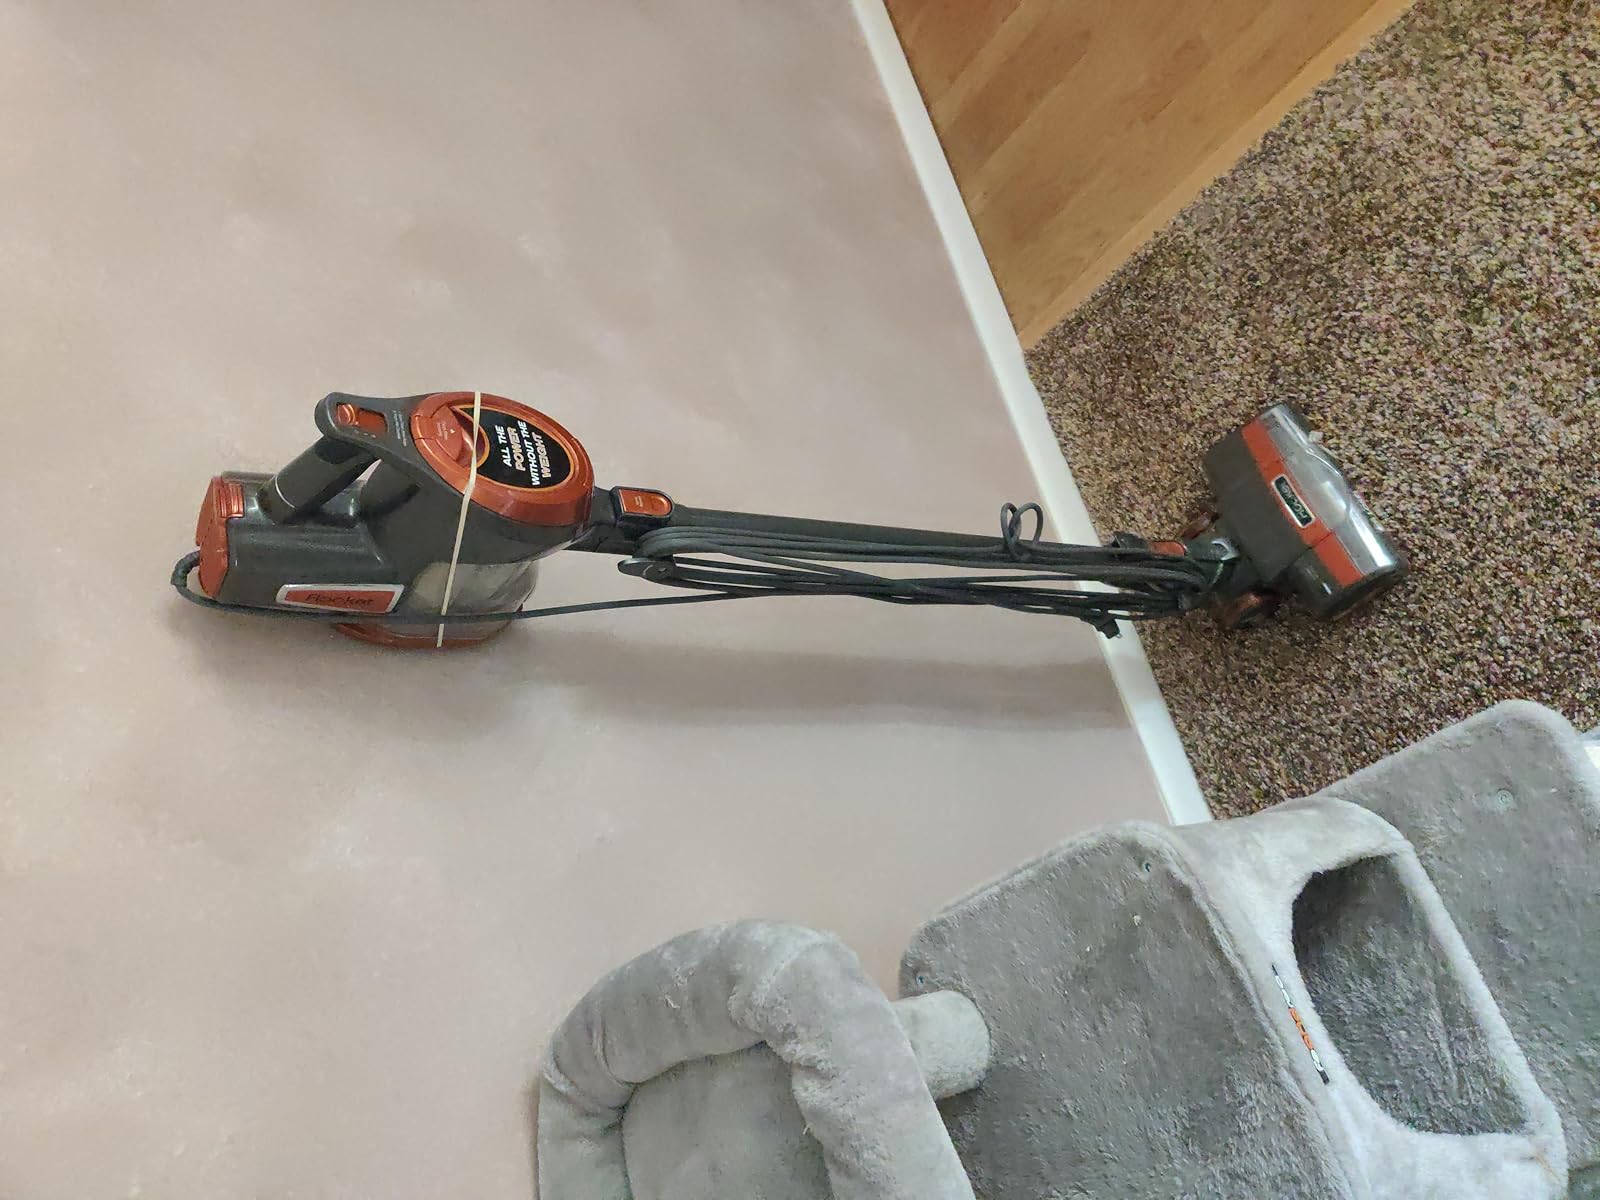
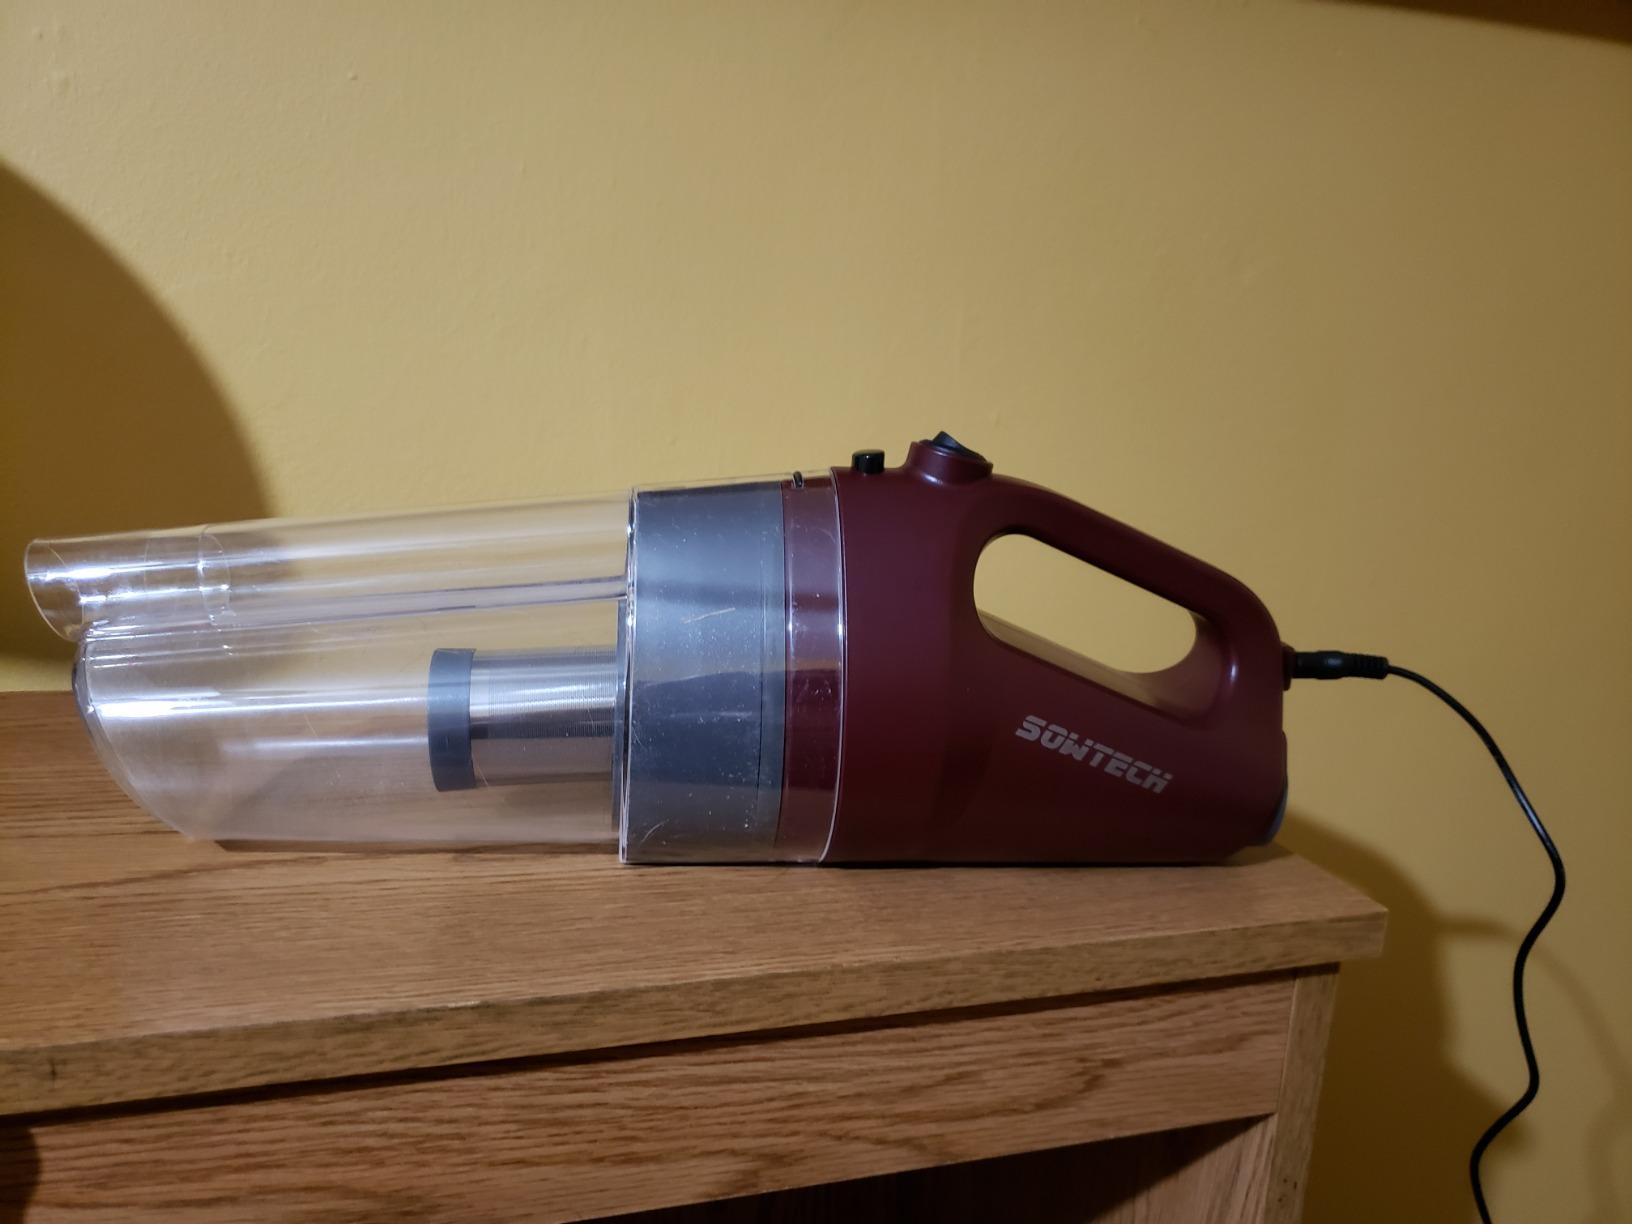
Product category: items_vacuum
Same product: no